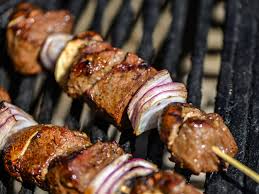
Yemek: kebap